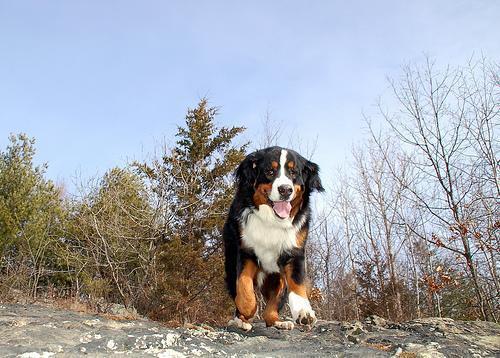
Bernese_mountain_dog